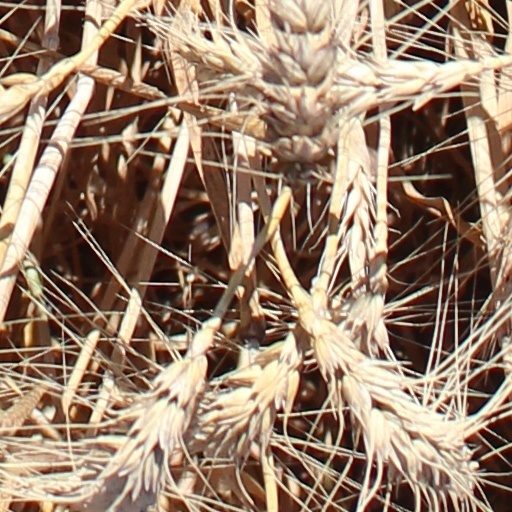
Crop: wheat